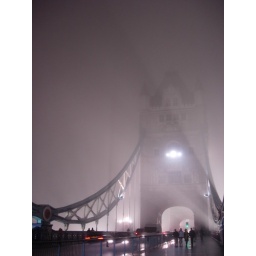
tower bridge in one of those fogy and misterious london days.